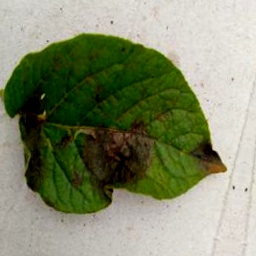
Etiqueta: Late Blight